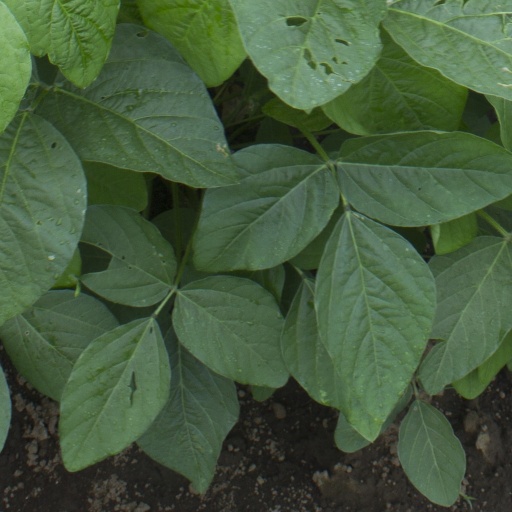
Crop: soybean